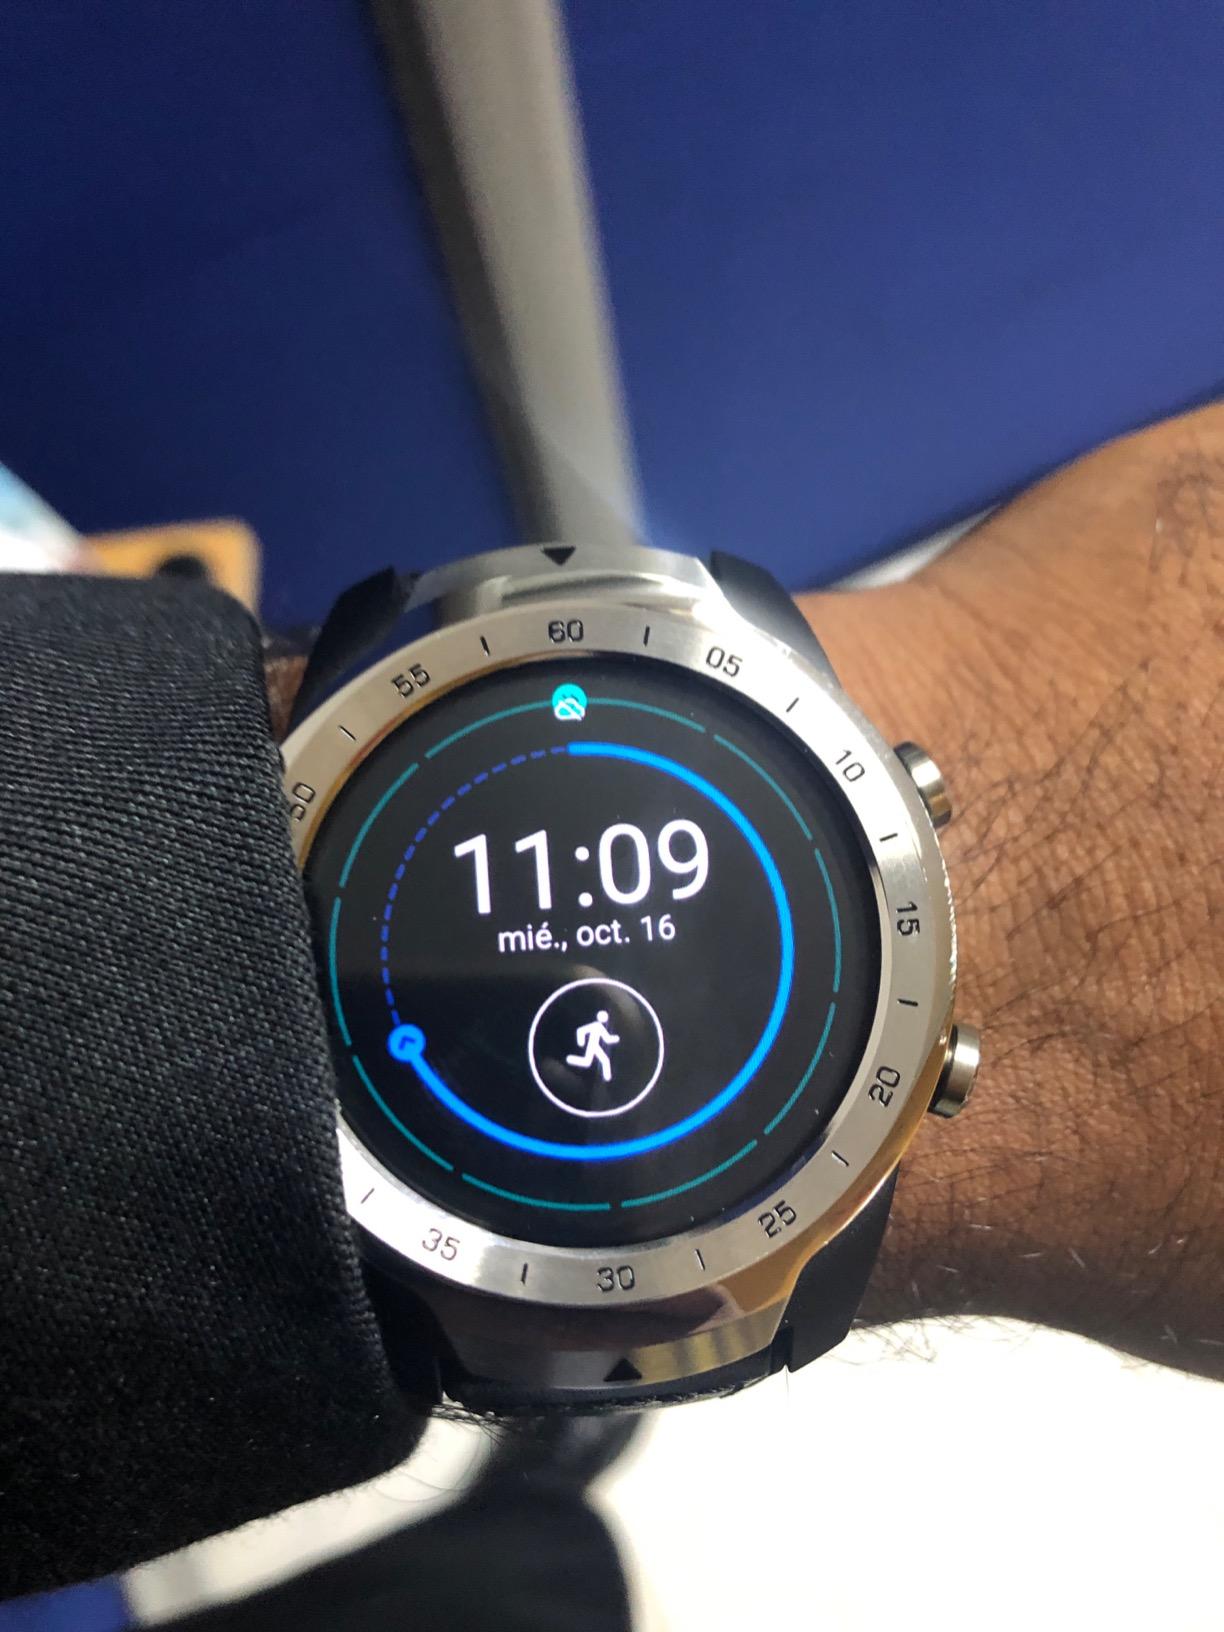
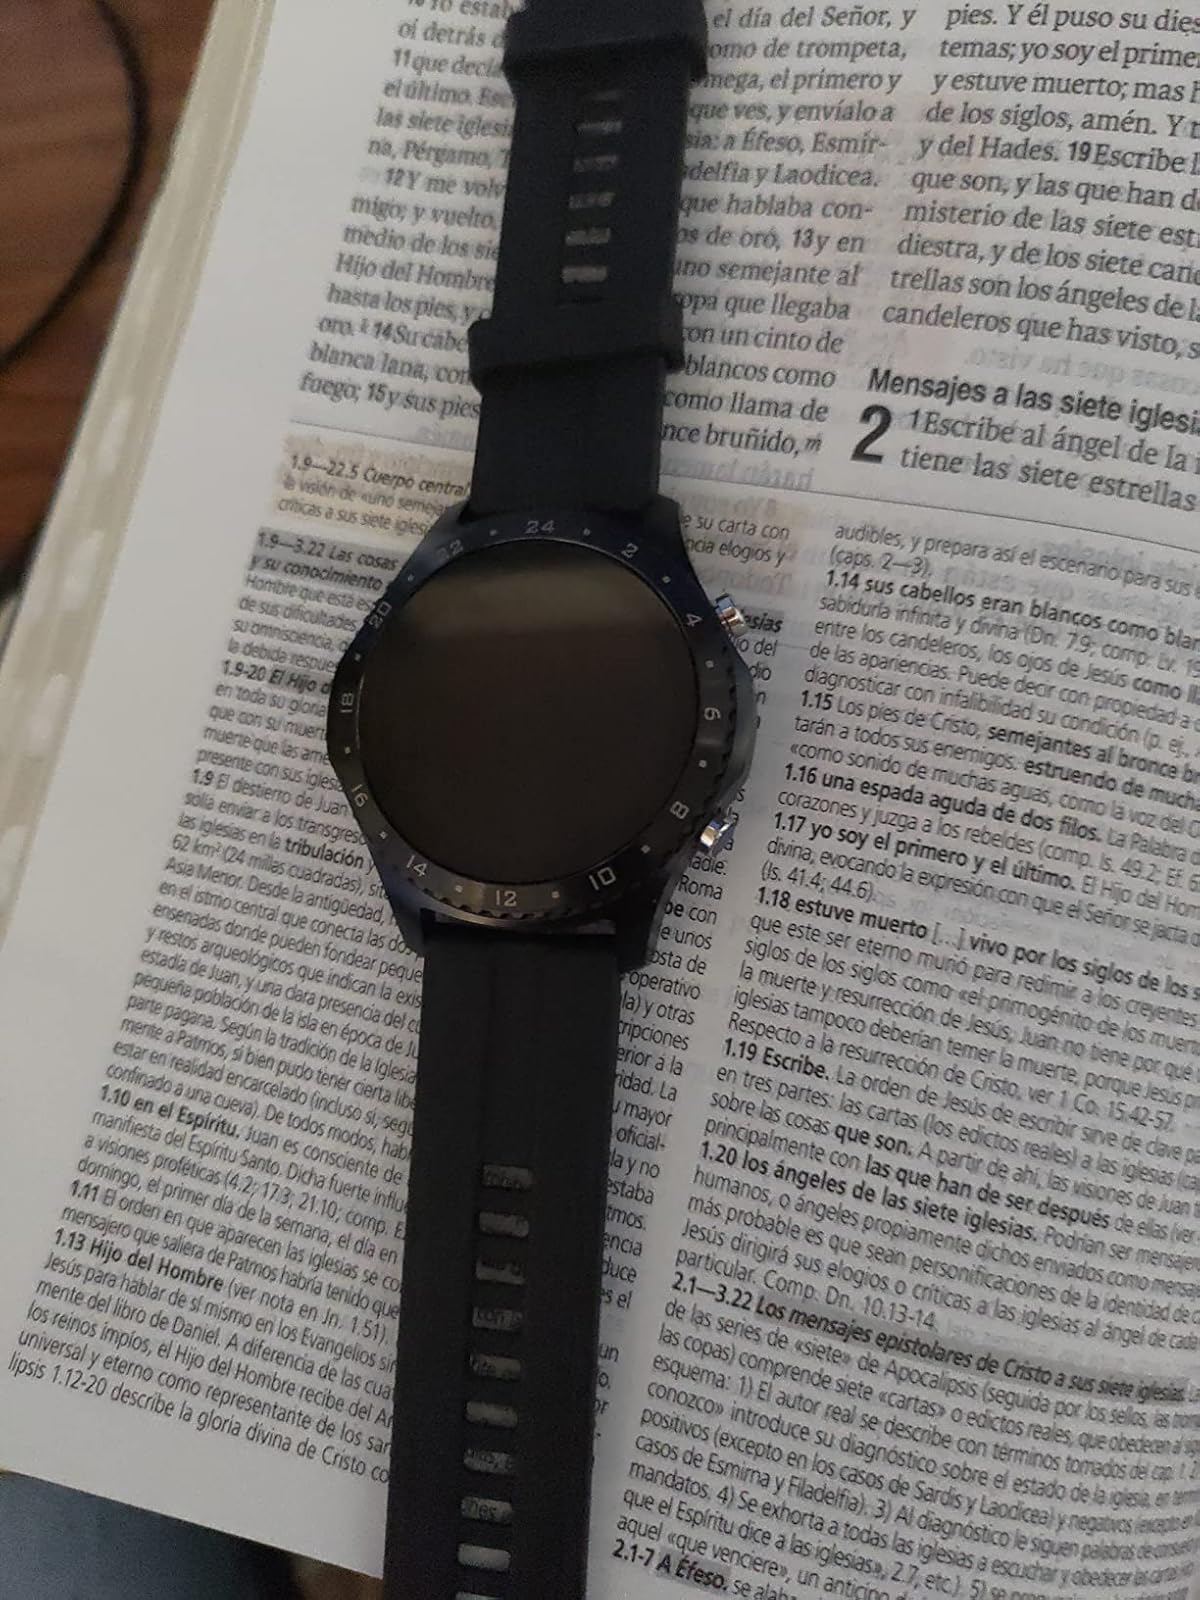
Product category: smartwatch
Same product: no